Alligator Rainwear

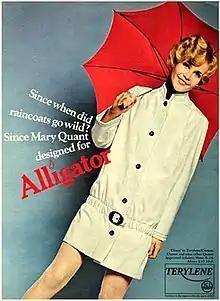
"Disco" in ICI Terylene and cotton, designed by Mary Quant for Alligator

Before working with Mary Quant, Alligator had already collaborated with Pierre Balmain and Pierre Cardin.